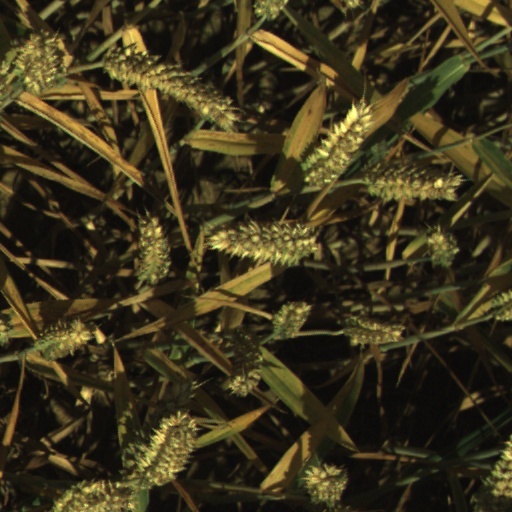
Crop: wheat